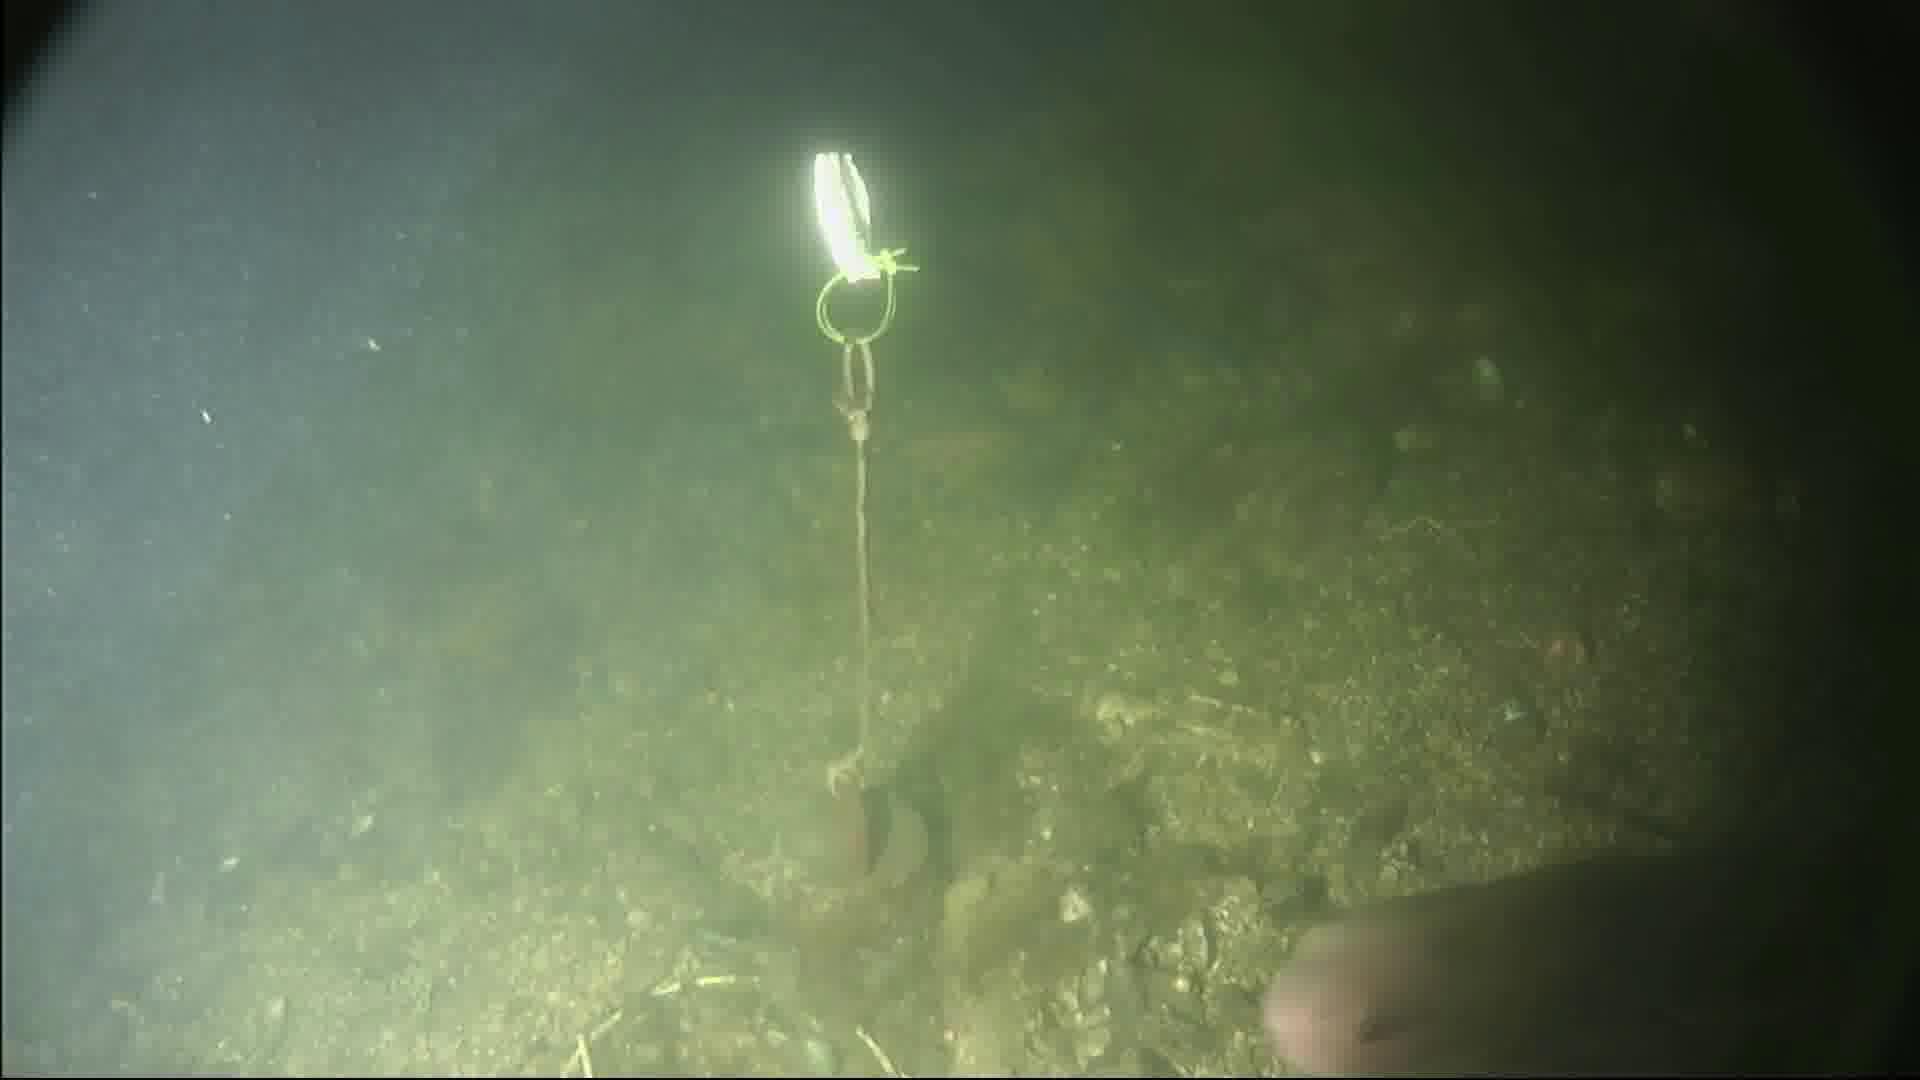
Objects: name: fish